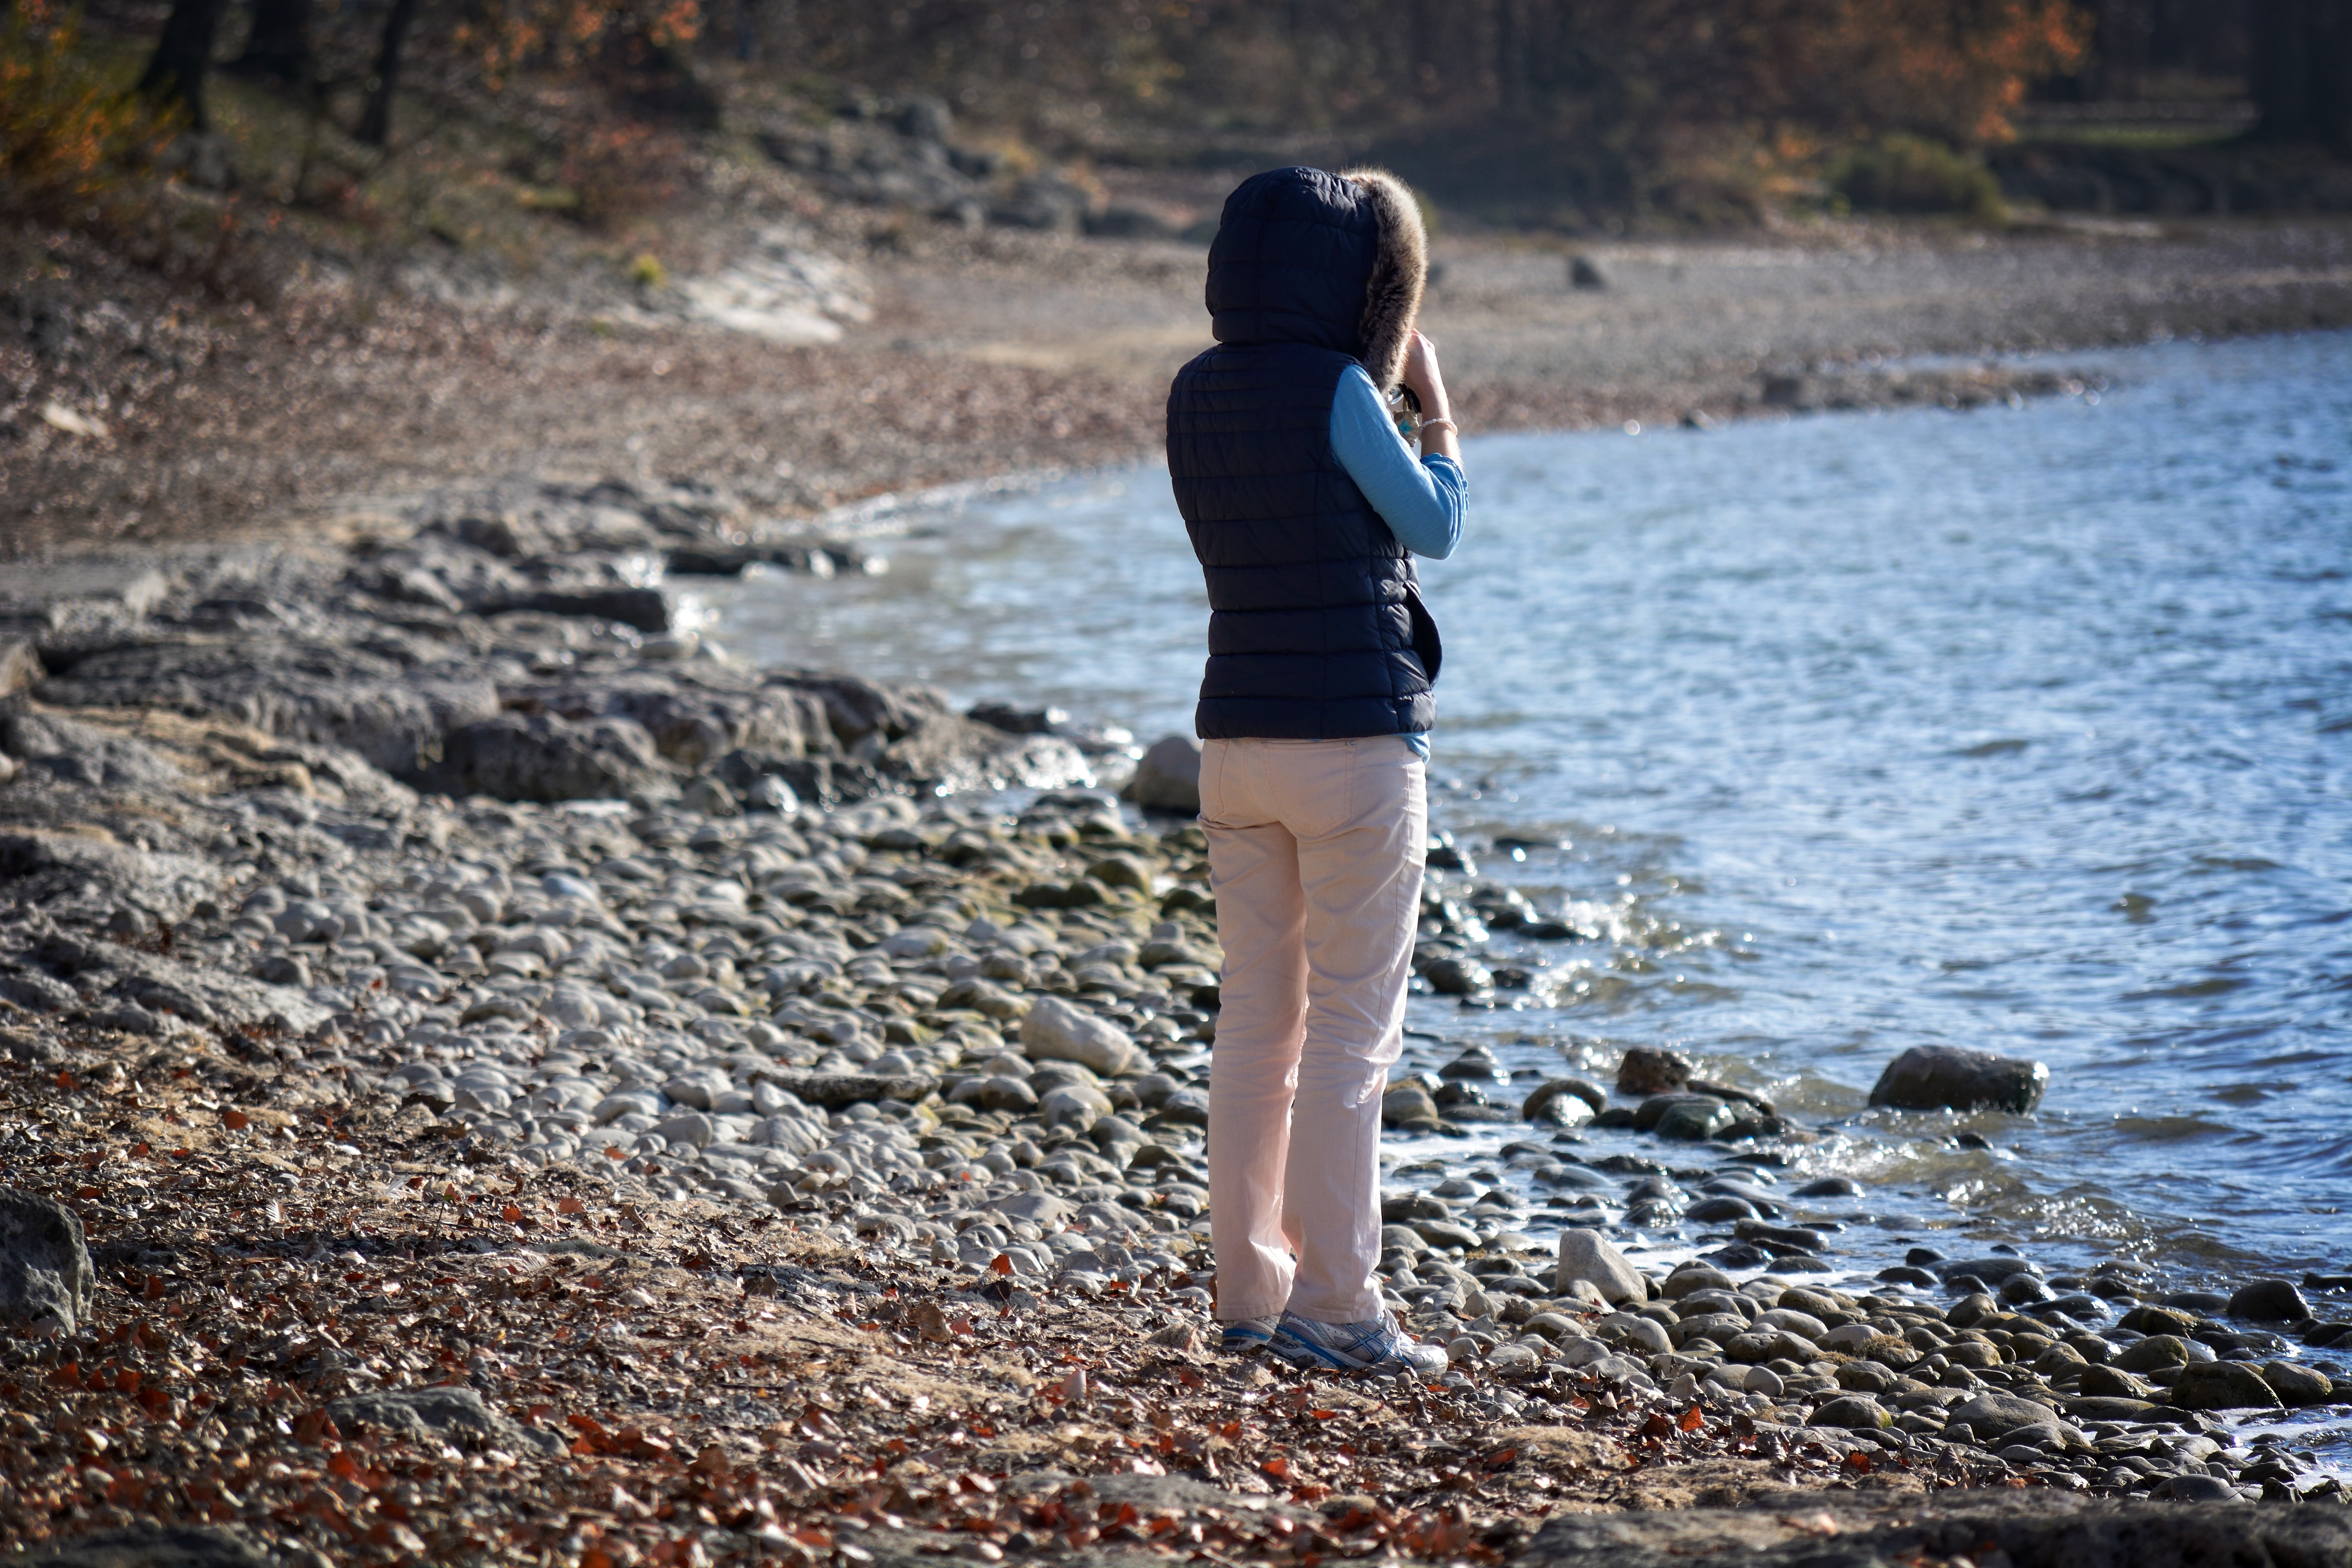
beach, sea, coast, water, nature, rock, walking, person, woman, sunlight, shore, wave, lake, alone, human, season, bank, photograph, look, mood, waters, emotion, longing, individually